Michael Forest

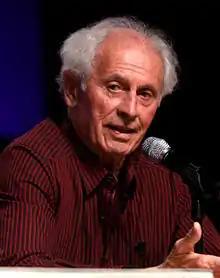
Michael Forest in 2013

Gerald Michael Charlebois (born April 17, 1929), better known as Michael Forest, is an American actor who provides the voices for many animated titles, and played the god Apollo on Star Trek.